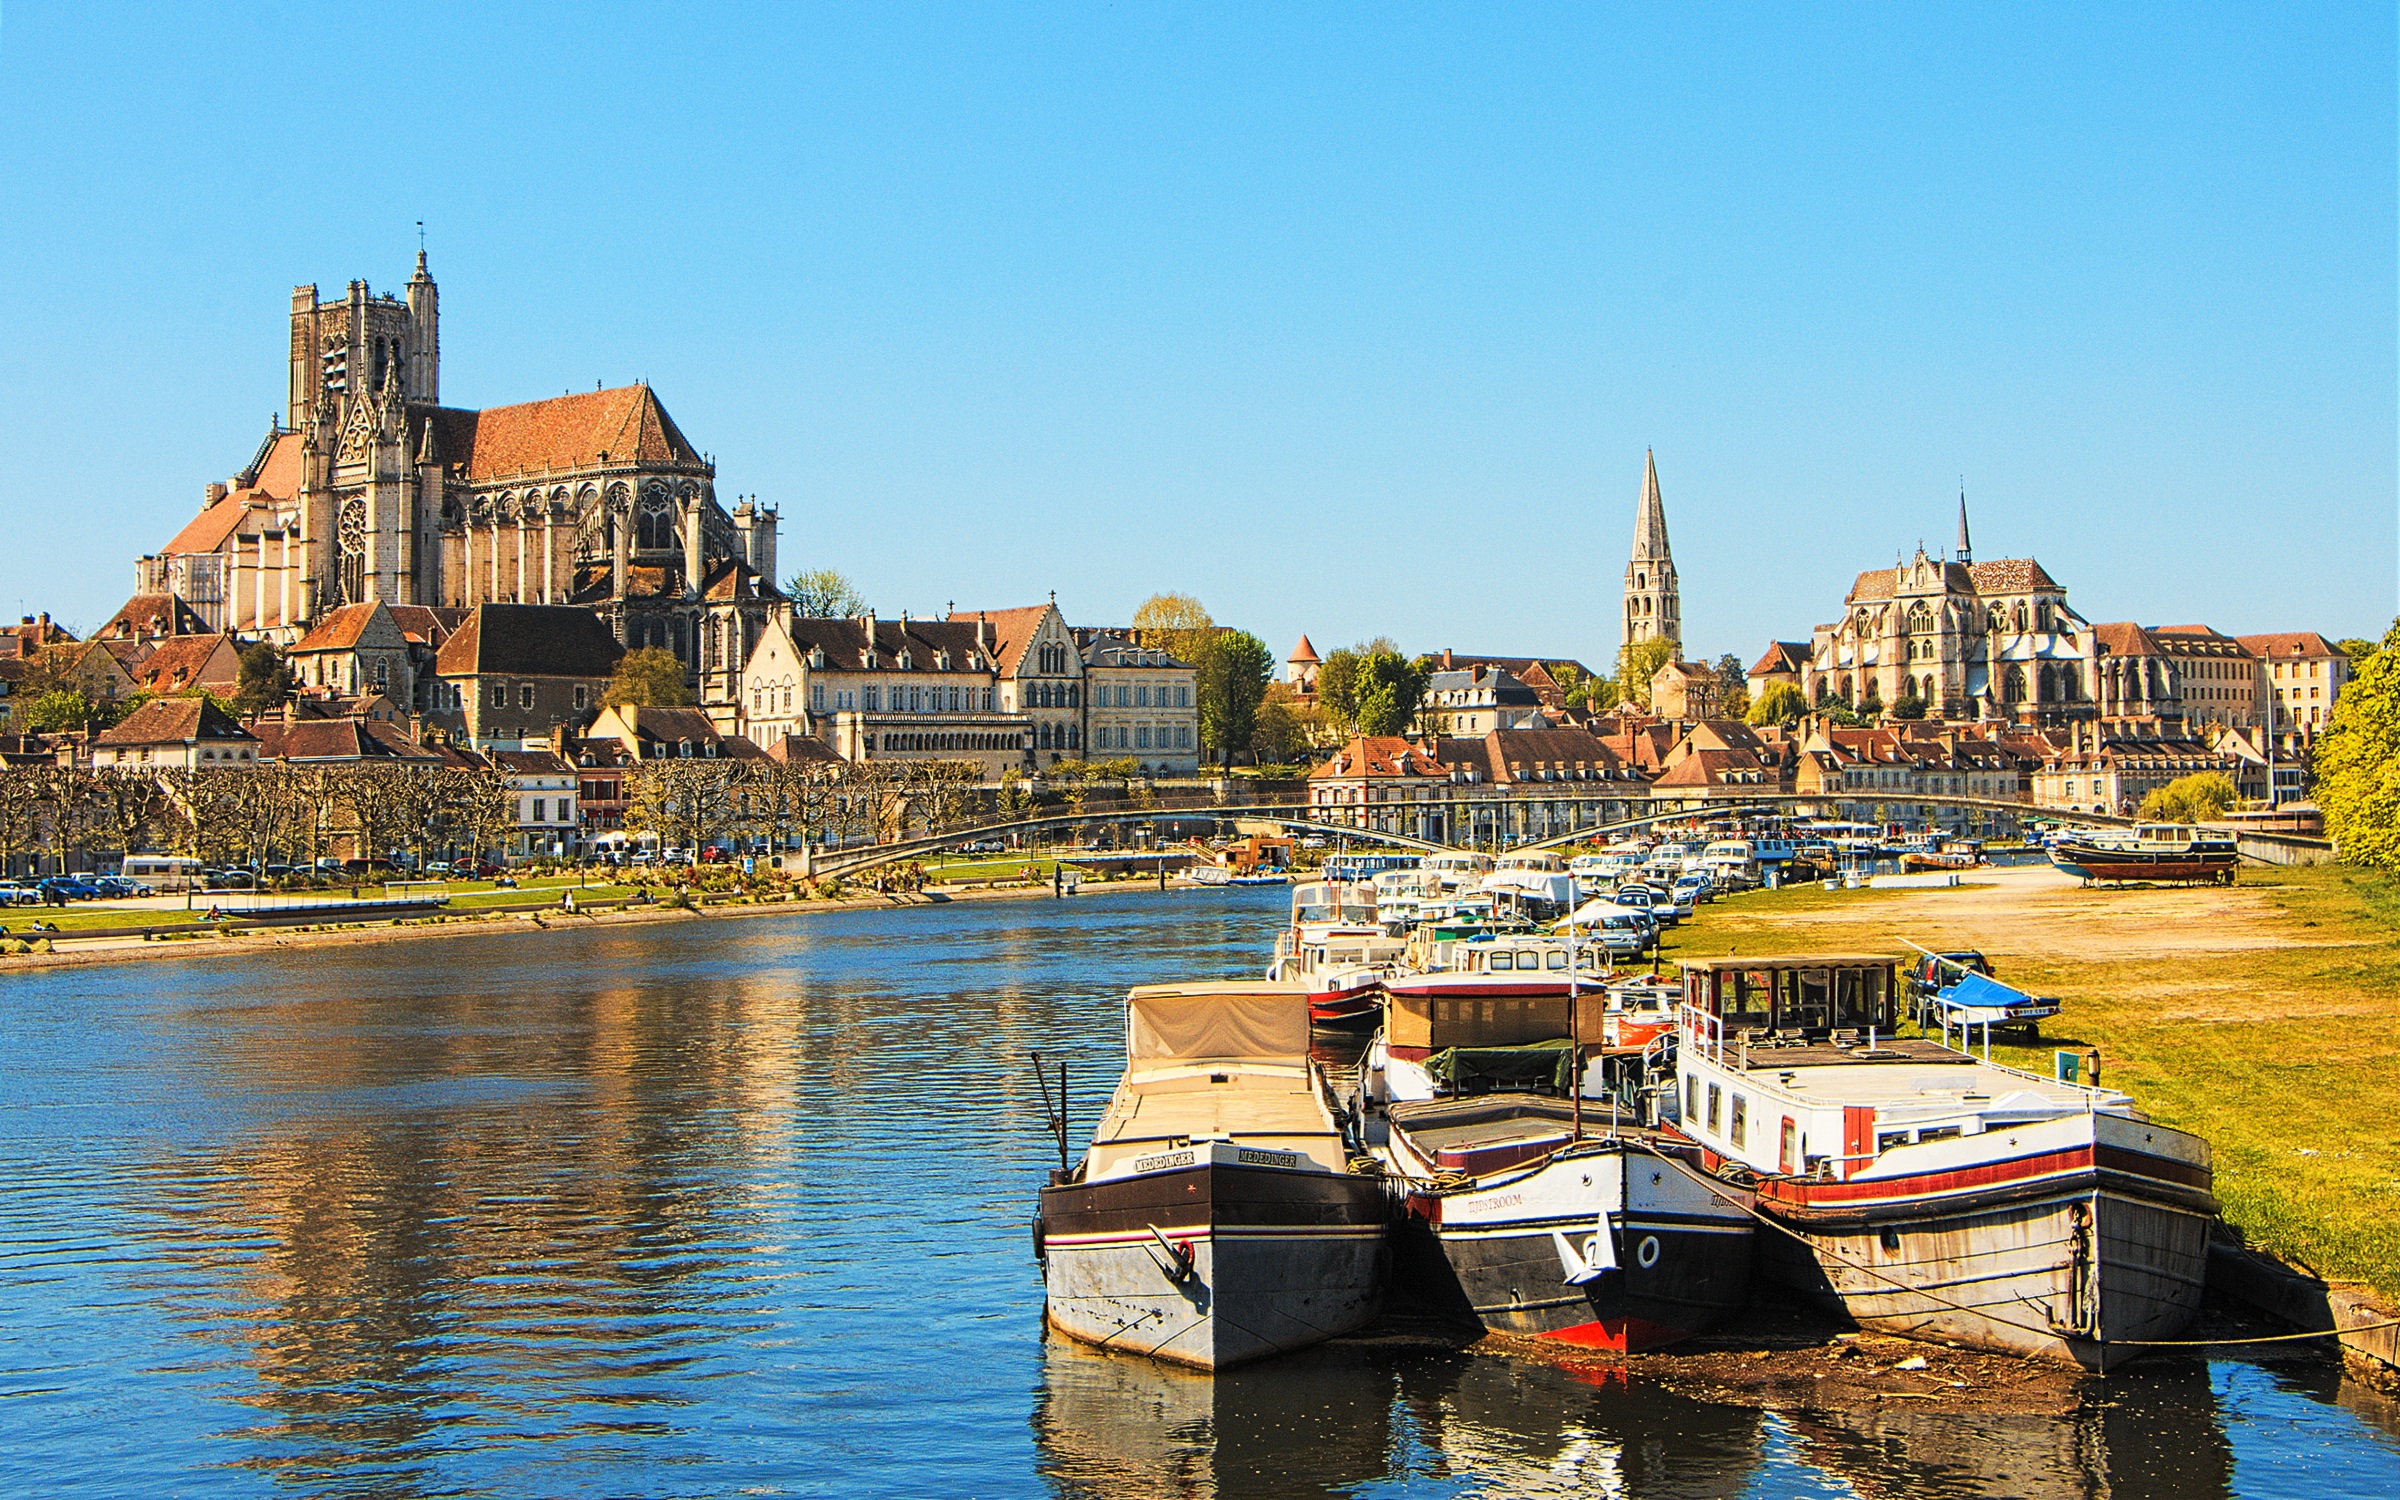
sea, coast, skyline, town, city, urban, river, canal, cityscape, panorama, vacation, travel, reflection, vehicle, bay, landmark, harbor, port, tourism, waterway, body of water, monuments, burgundy, tours, panoramic views, auxerre, yonne